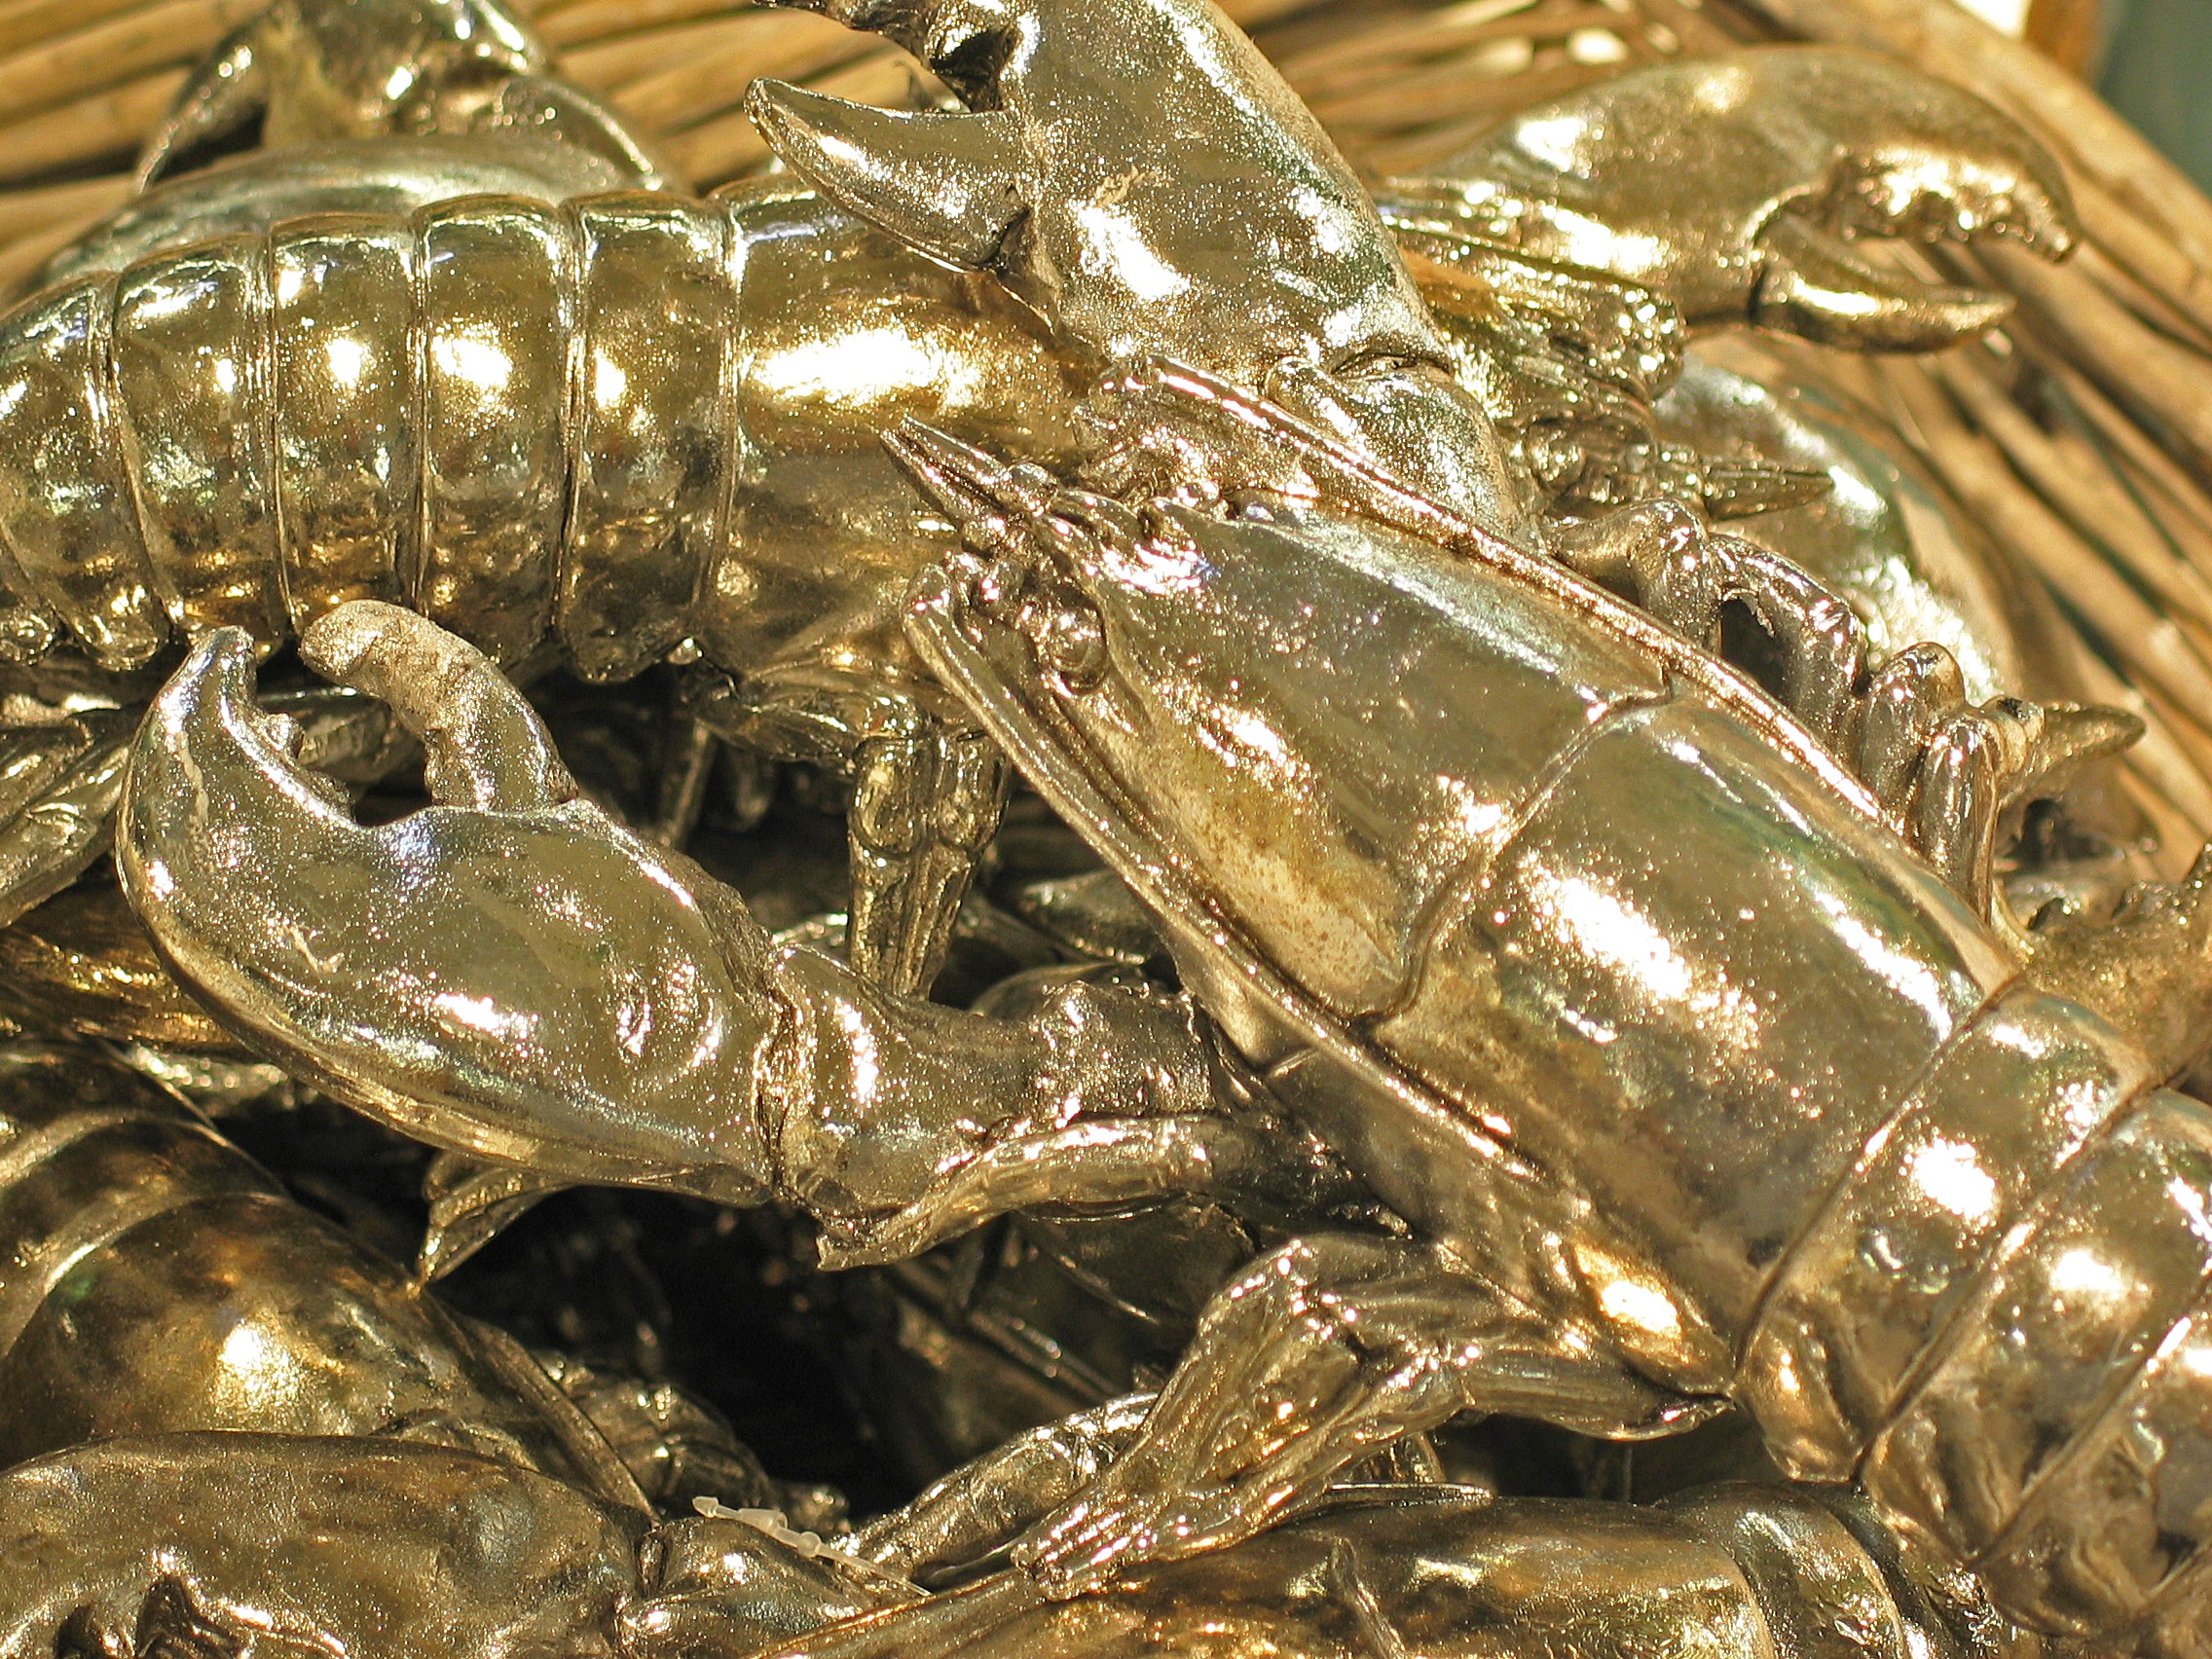
decoration, food, metal, seafood, material, deco, jewellery, figure, gold, silver, decorative, figures, maritime, shiny, cancer, dekokrebs